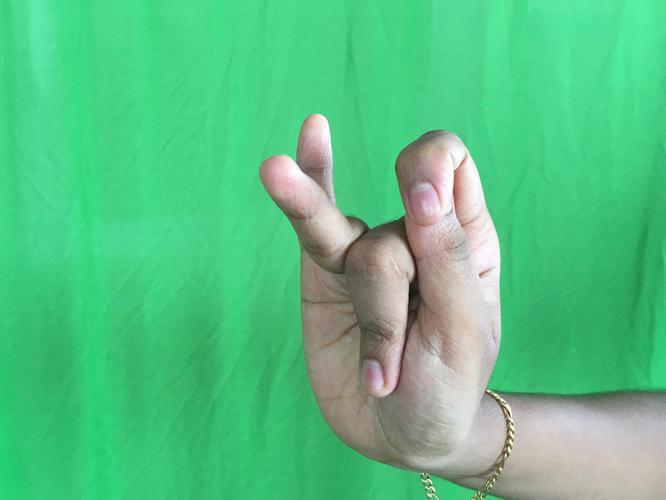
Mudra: Katakamukha_3
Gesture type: single_hand